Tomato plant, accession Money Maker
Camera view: bottom (45 deg); turntable rotation: 30 degrees
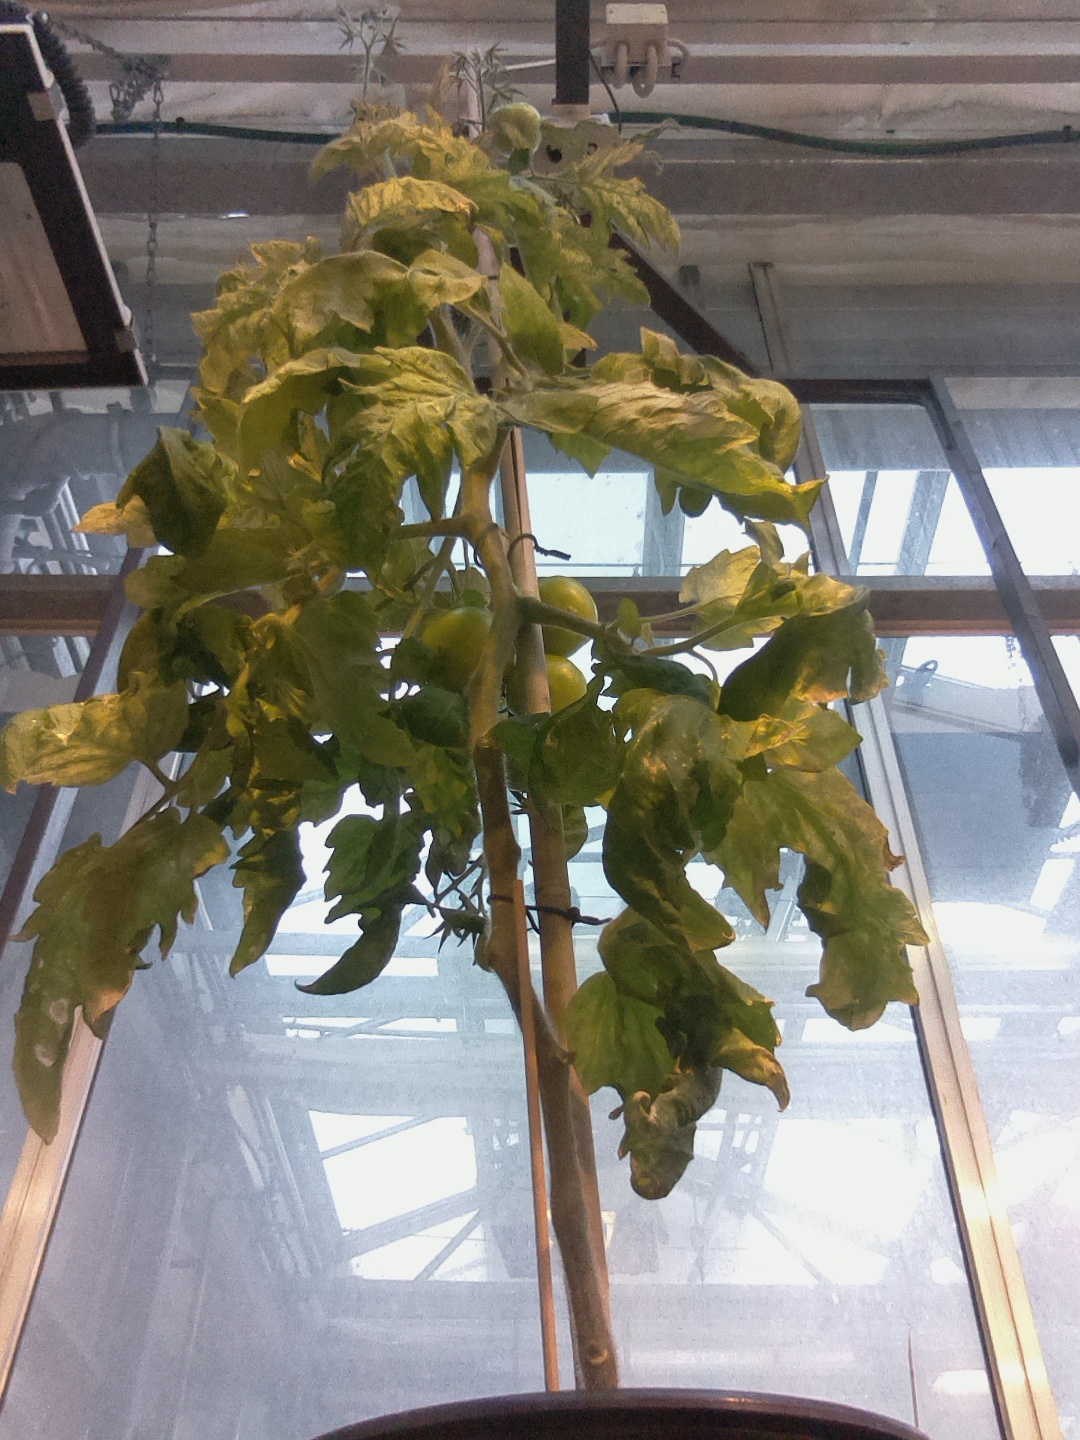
BBCH growth stage 79: 90% -100% of final fruit size